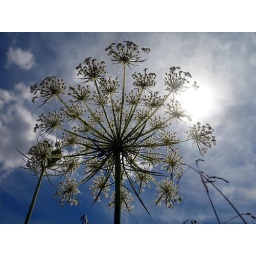
field beneath the sky